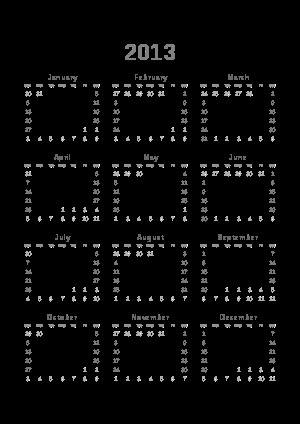
L'année 2013 est une année commune qui commence un mardi et correspond à la 2013ᵉ année de notre ère, à la 13ᵉ année du IIIᵉ millénaire et du XXIᵉ siècle et à la 4ᵉ année de la décennie 2010-2019.